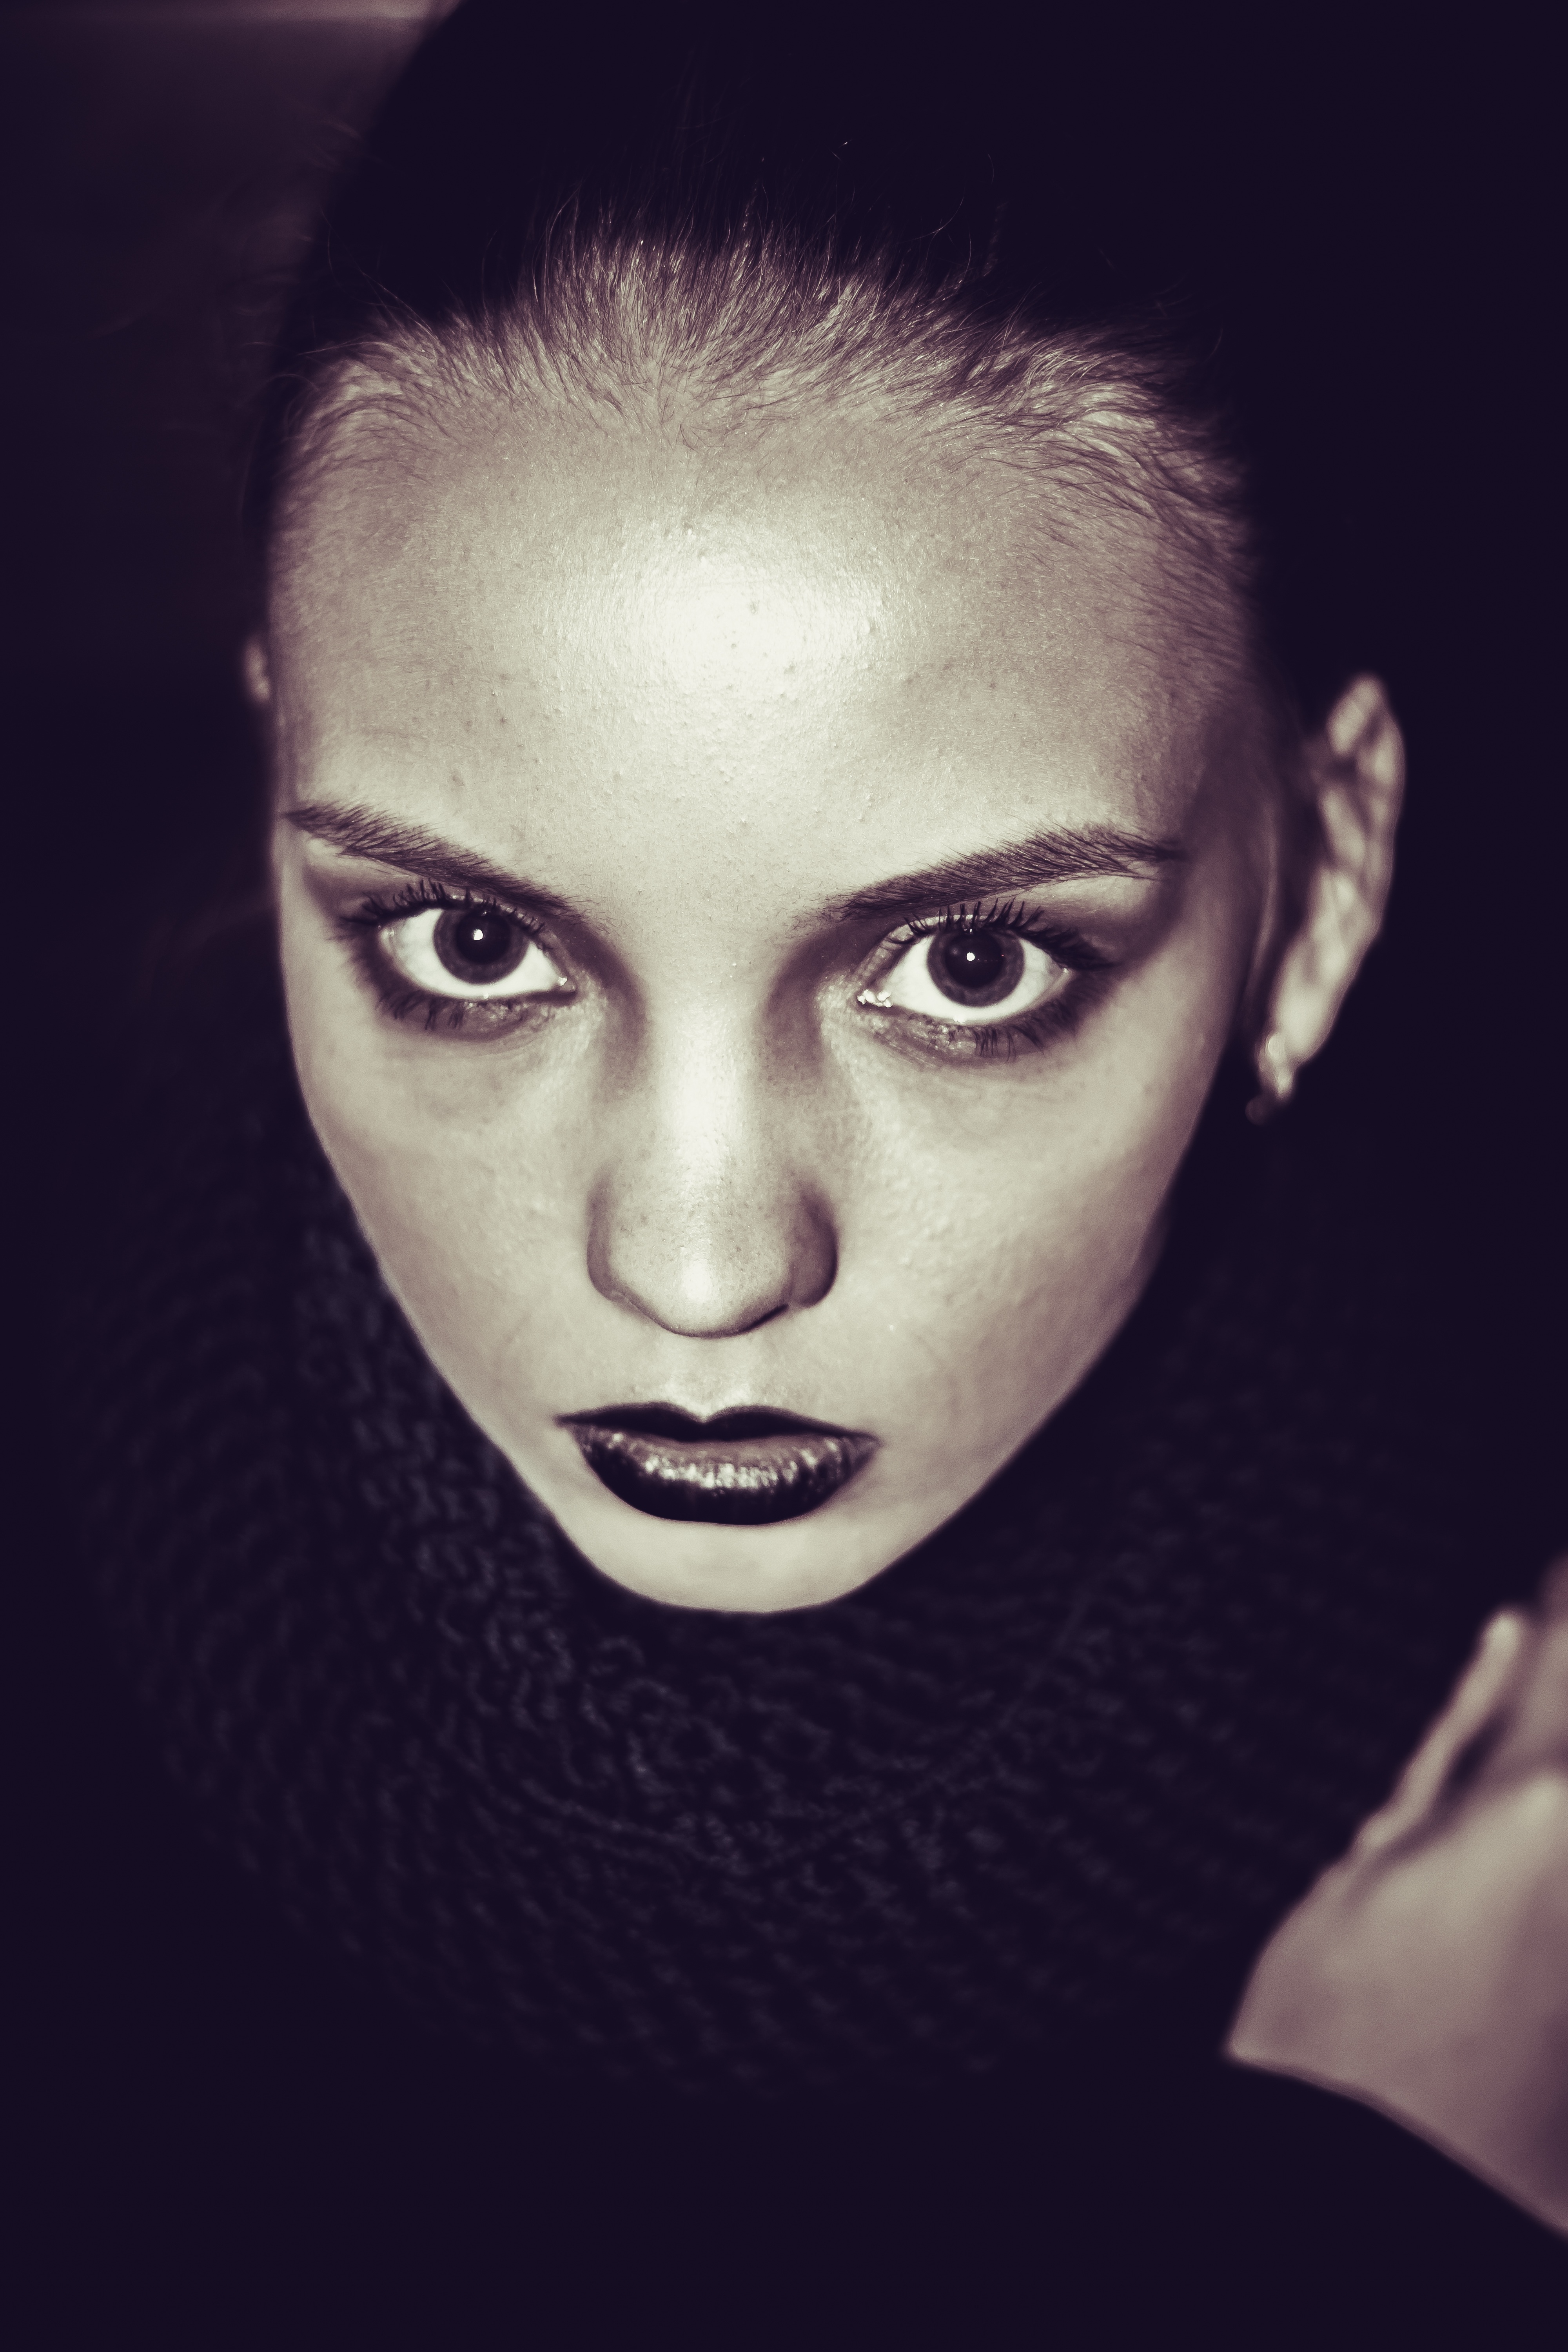
table, person, black and white, girl, hair, photography, view, female, portrait, model, sitting, fashion, black, monochrome, jacket, lip, hairstyle, eyebrow, long hair, close up, human body, face, nose, dress, hands, eye, glasses, head, beauty, style, organ, posture, photoshoot, emotions, dark background, cosmetics, photo shoot, monochrome photography, portrait photography